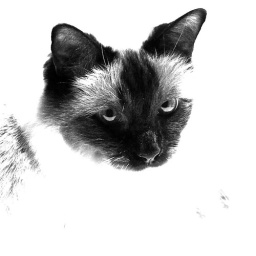
Black face in white. I know, another cat photo. Feeling particularly uninspired tonight, sorry.